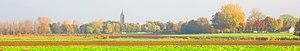
Herinnes-lez-Pecq
Hérinnes ou Hérinnes-lez-Pecq est une section de la commune belge de Pecq, située en Région wallonne dans la province de Hainaut.